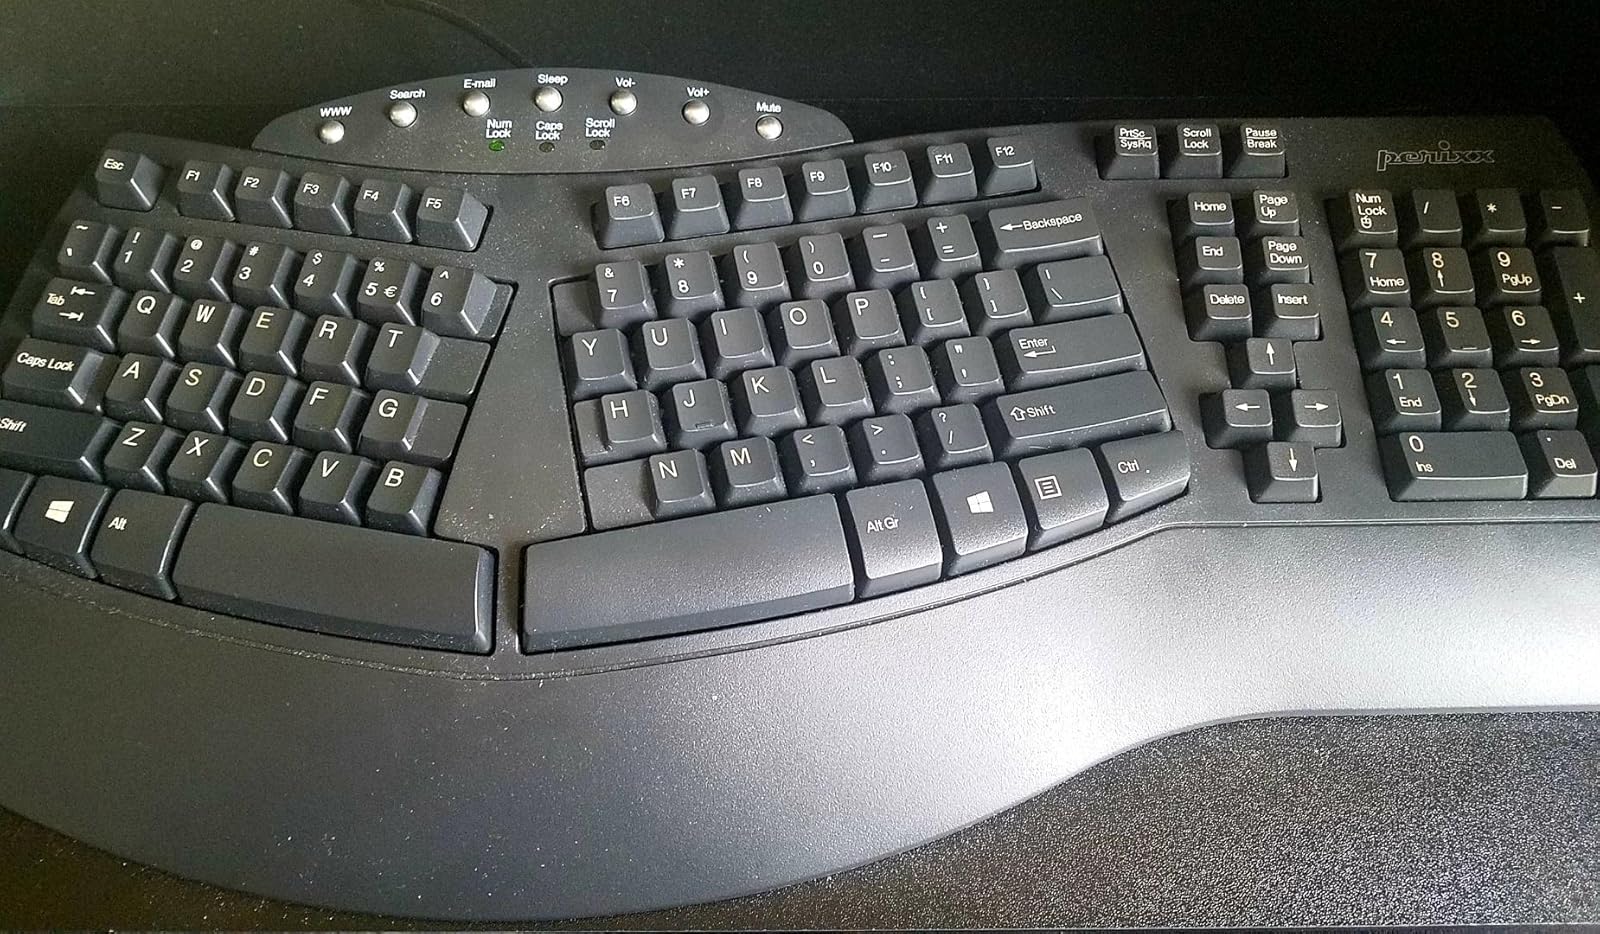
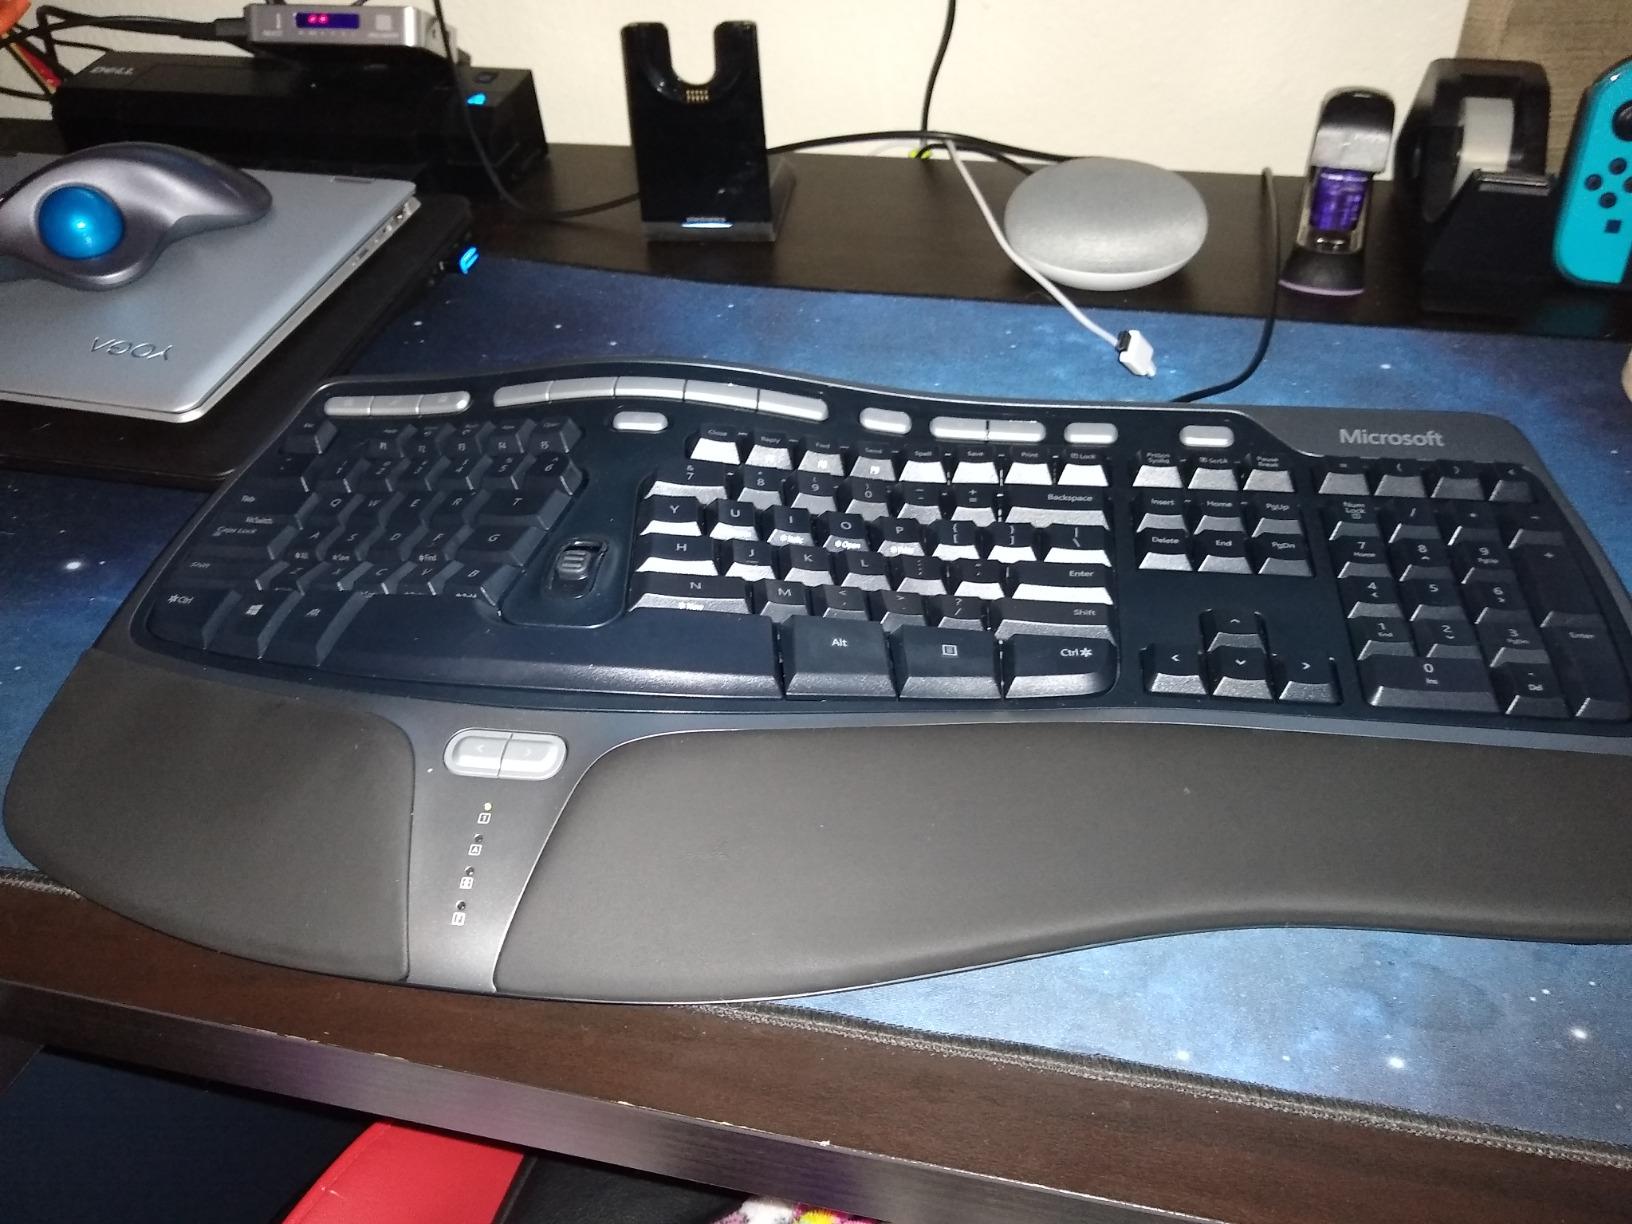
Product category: keyboard
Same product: no